Lahore Fort

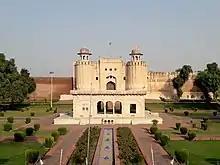
Alamgiri Gate

The Diwan-i-Aam was built by Shah Jahan in 1628 in a prominent part of the fort immediately south of Jahangir's Quadrangle. It was built style of a "Chehel Sotoun" - a Persian style 40-pillar public audience hall, in a style similar to the Diwan-i-Aam at the Agra Fort. The Diwan-i-Aam was used as a hall for the emperors to hold an audience with commoners.